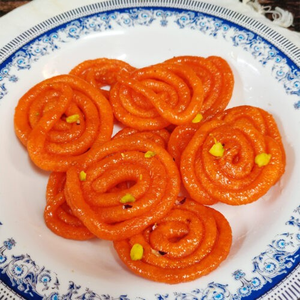
Dish: jalebi